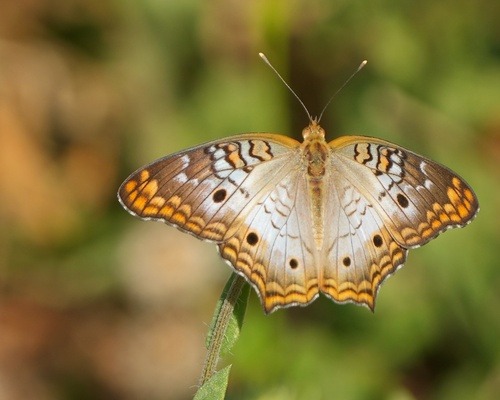
Scientific name: Anartia jatrophae
Common name: White peacock
Family: Nymphalidae
Order: Lepidoptera
Pollinator type: Primary pollinator
Habitat: Gardens, parks, and open areas
Geographic range: Southern United States to Argentina
Conservation status: Least Concern